Floy Schoenfelder

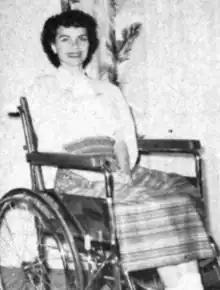
Floy Schoenfelder, from a 1960 publication of the President's Committee on Empowerment of the Physically Handicapped

Floy LaVonne Currey Schoenfelder (July 28, 1919 – December 6, 2000) was an American disability rights advocate. She co-founded and directed the Polio Survivors Foundation, based in Reseda, California.